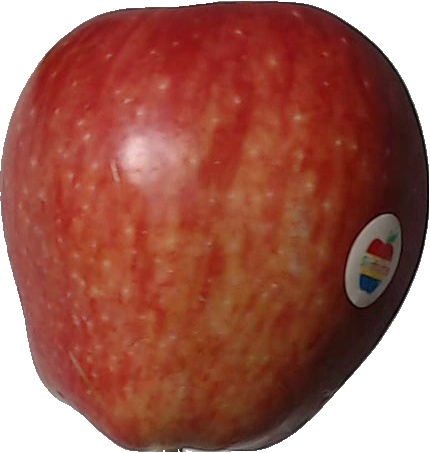
Label: apple_red_1